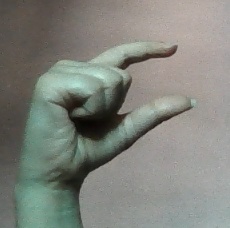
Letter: dal